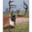
Label: deer